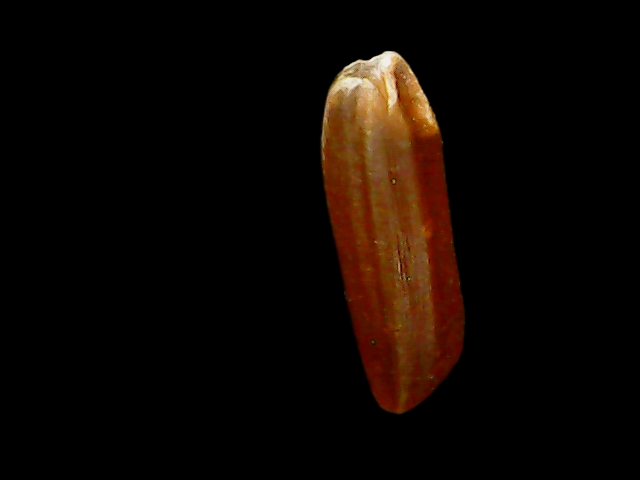
Rice variety: Binadhan20